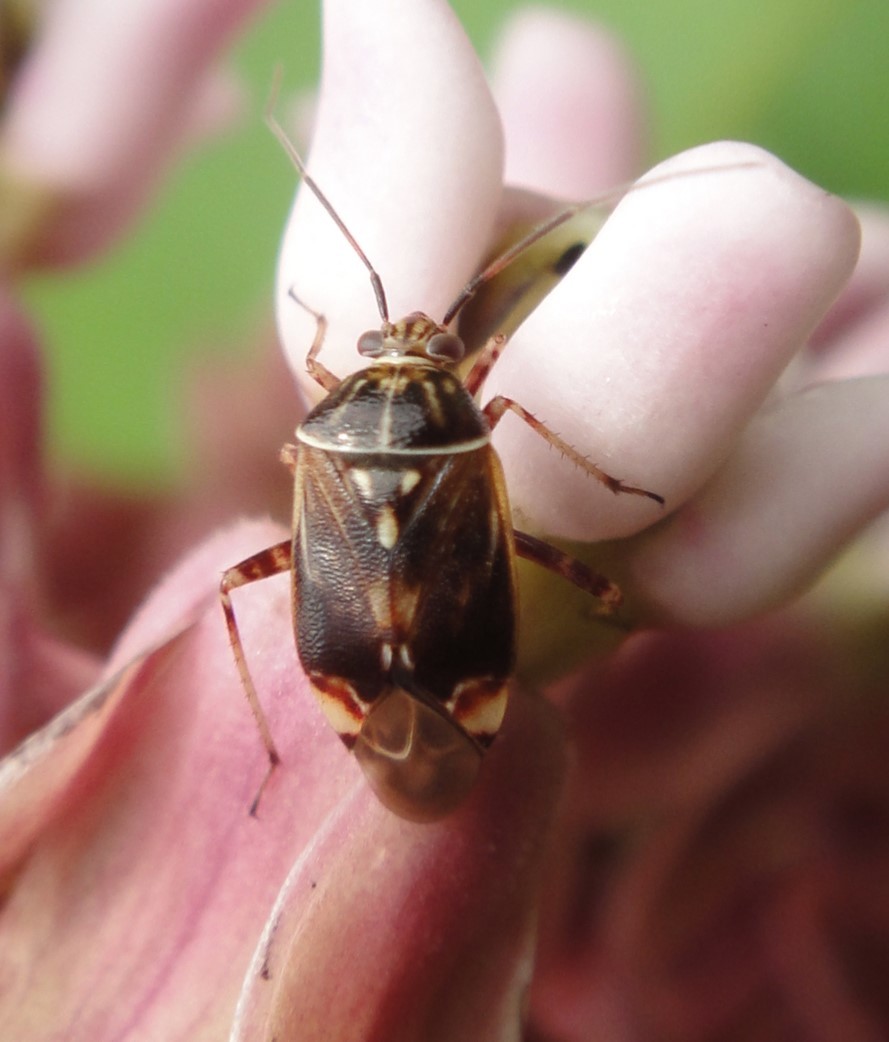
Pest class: lygus_bug